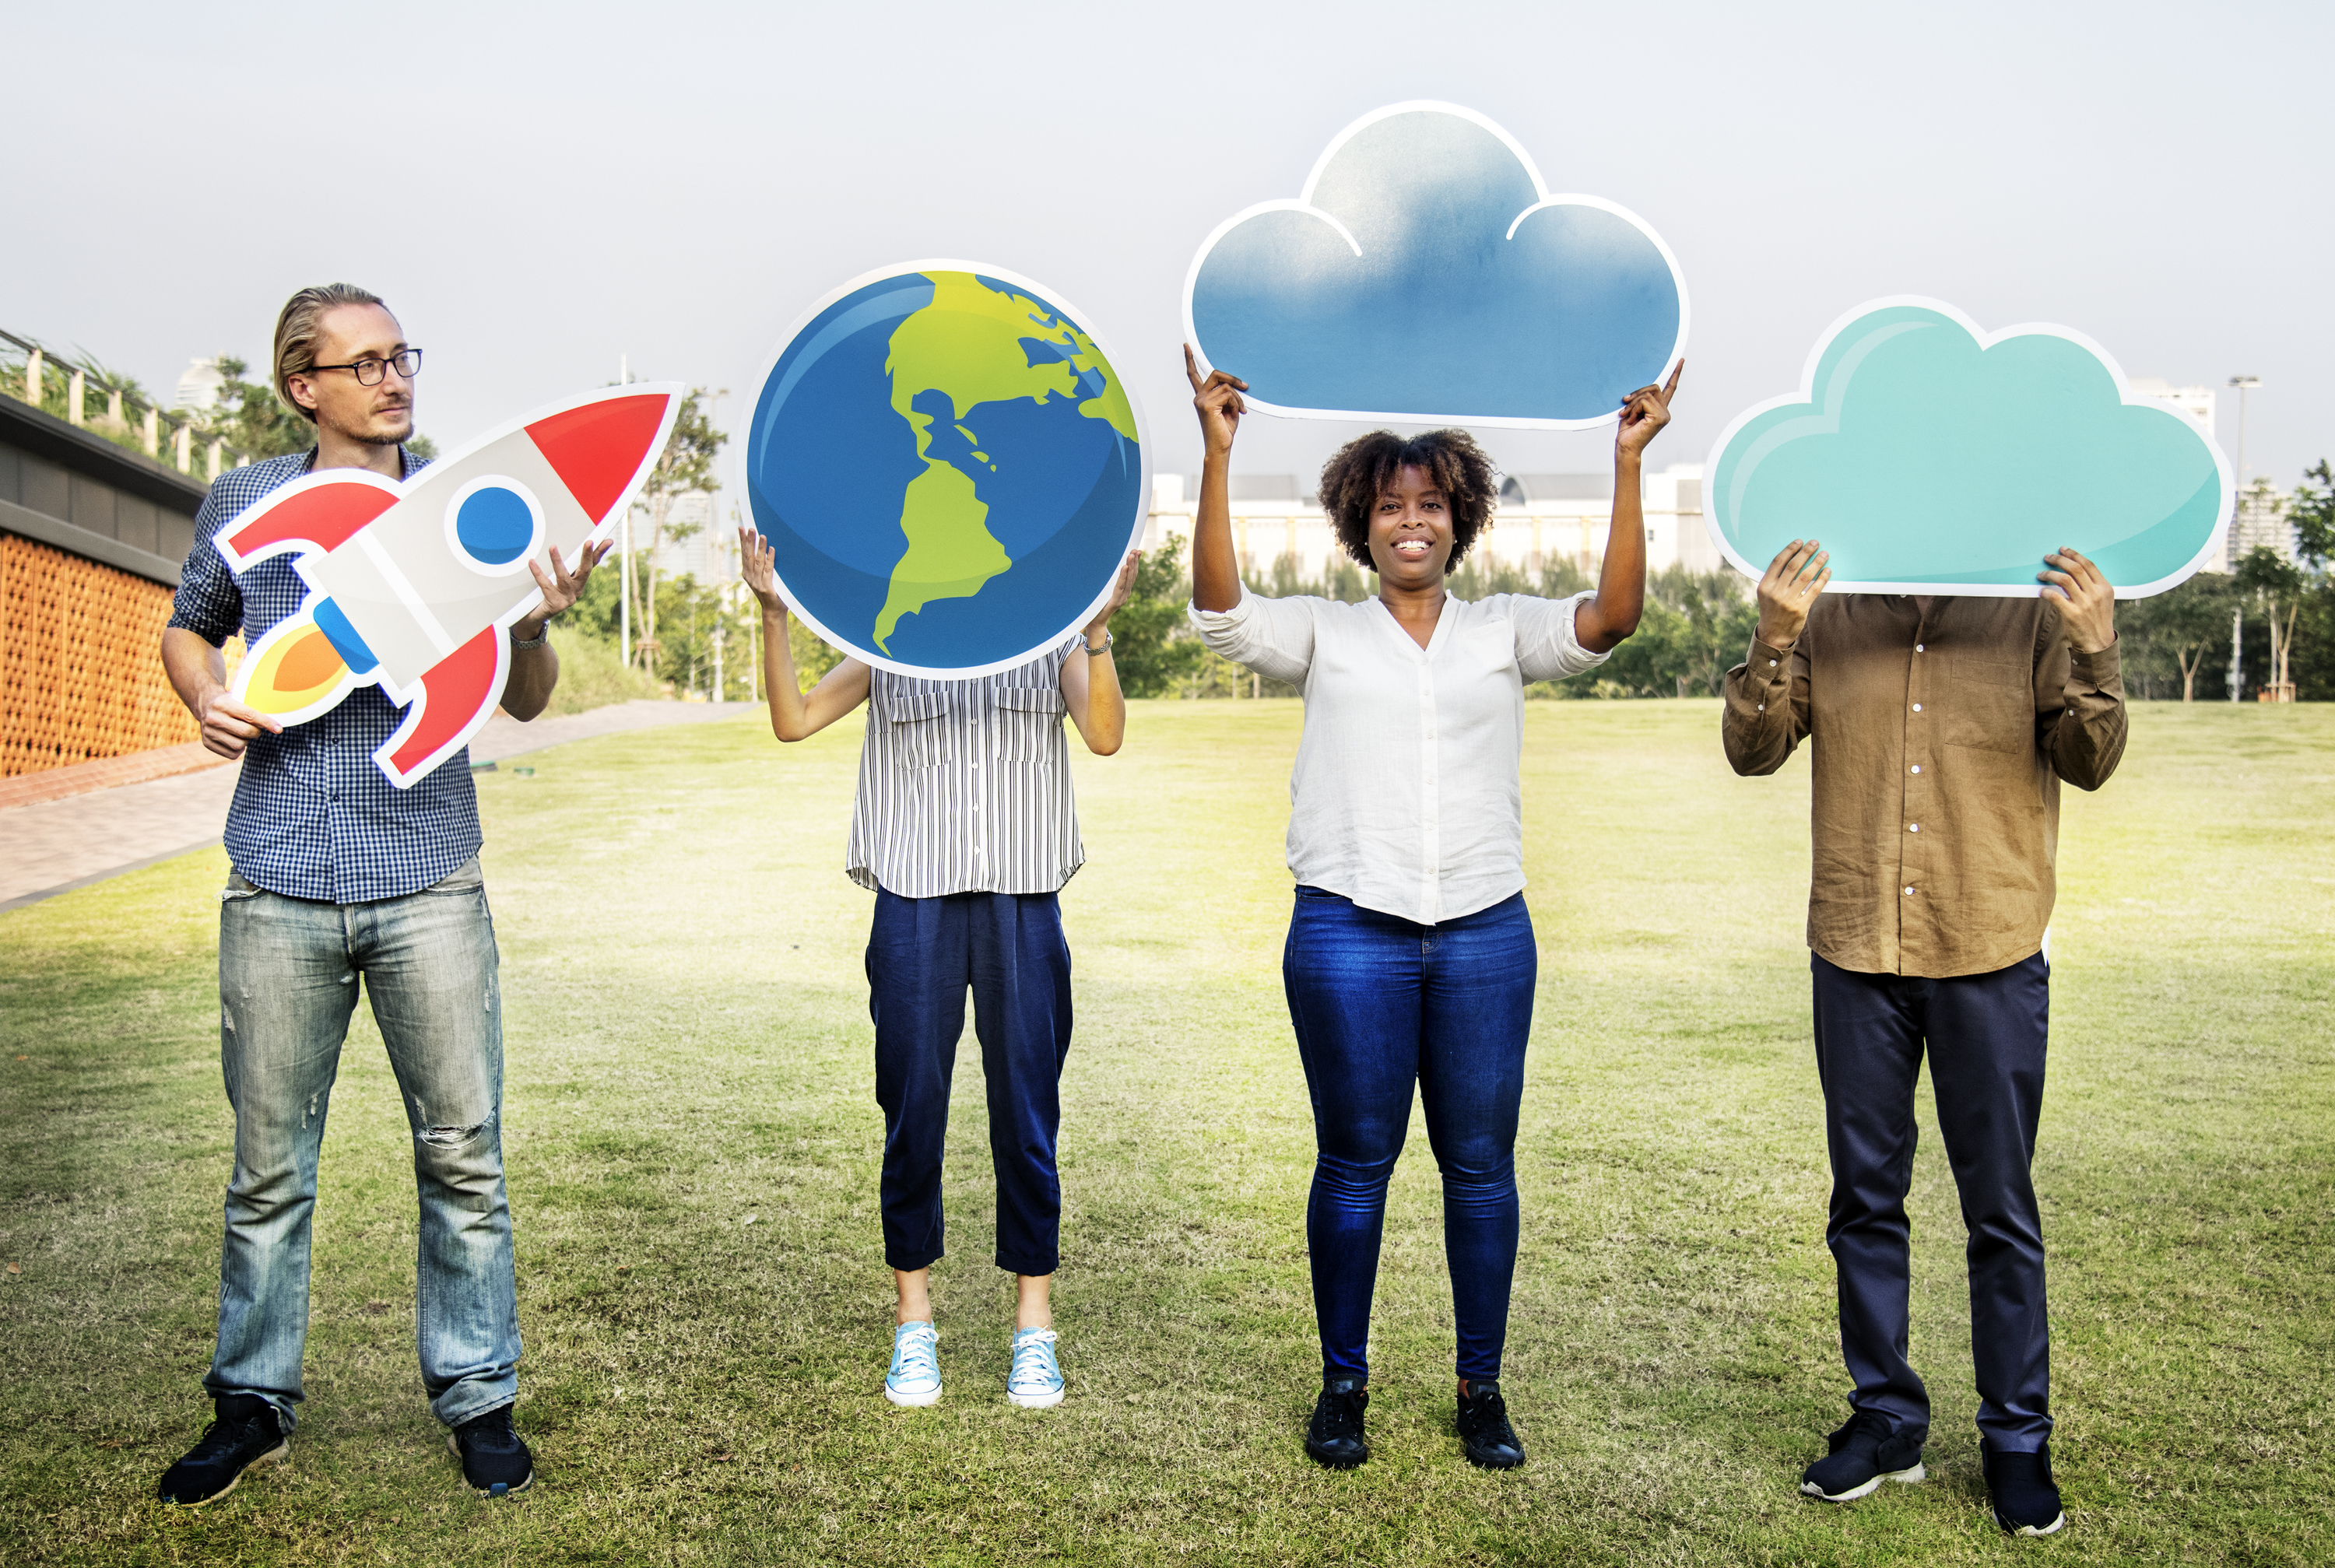
ship, smiling, social, solution, standing, startup, target, team, teamwork, together, travel, trip, vacation, westerner, white, woman, blue, fun, grass, recreation, child, balloon, leisure, competition event, football, play, product, ball, tourism